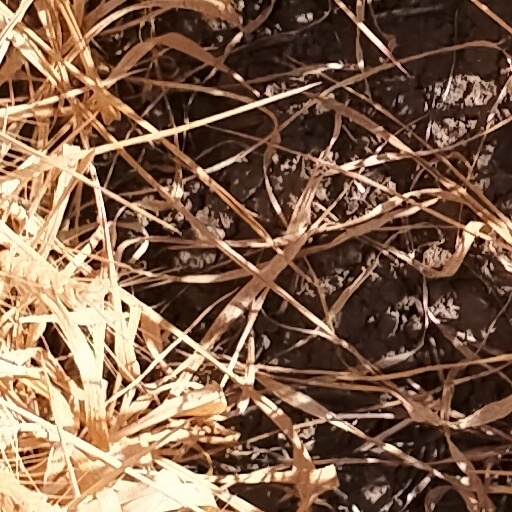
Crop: wheat